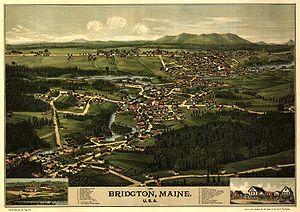
Bridgton est une ville des États-Unis située dans le comté de Cumberland. Fondée en 1779, elle compte 5 384 habitants selon les estimations de 2016 et fait partie de la région métropolitaine de Portland. C'est un lieu de villégiature dans la région des lacs du Maine.